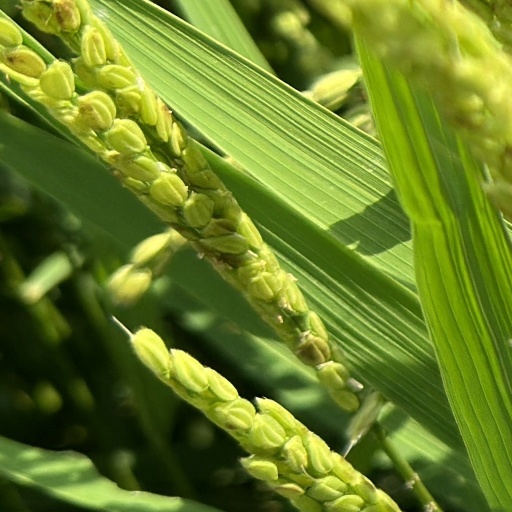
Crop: rice